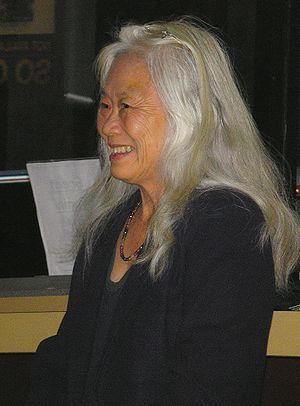
La Femme guerrière, sous-titré Mémoires d'une fillette parmi des fantômes, est un livre de l'auteure sino-américaine Maxine Hong Kingston, publié par Alfred A. Knopf en 1976. Le livre associe l'autobiographie à ce que Kingston prétend être de vieux contes chinois, bien que plusieurs spécialistes se soient interrogés sur l'exactitude et l'authenticité de ces contes.
Maxine Hong Kingston, née le 27 octobre 1940 à Stockton en Californie, est une écrivaine américaine d’ascendance chinoise.